61st Fighter Squadron

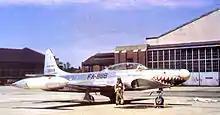
61st FIS F-94B 50-0888 at Selfridge AFB, about 1951

The squadron was reactivated on 1 May 1946 as a Strategic Air Command escort fighter group, being assigned to Fifteenth Air Force at Selfridge Army Air Base, Michigan. Initially equipped with P-47D Thunderbolts, being replaced with long-range P-51H Mustangs, originally developed for Twentieth Air Force bomber escort missions in the Pacific Theater. The mission of the squadron was to provide fighter escort of SAC's B-29 Superfortress bombers on intercontinental strategic bombardment missions, deploying to Alaska and Europe in this role. In 1947, the squadron was upgraded to Lockheed P-80C Shooting Stars, as SAC introduced the B-50 in the late 1940s. The squadron trained to maintain proficiency as a mobile strike force; including bomber escort mission until transferred from Strategic Air Command to Continental Air Command on 1 Dec 1948.